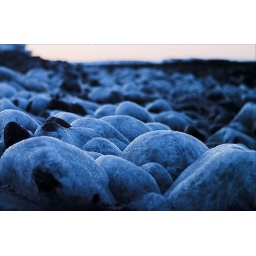
Yebb, it sure was slippery. Sun glistering on frozen stones near the ocean at Reykjanes - Iceland.